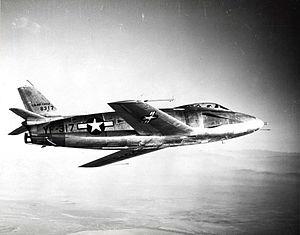
Le terme de « chasseur de pénétration » fut utilisé pendant une courte période pour décrire un chasseur à long rayon d'action théorique, conçu pour pénétrer les défenses antiaériennes ennemies et attaquer les intercepteurs de défense.
Le North American YF-93 était un développement du chasseur américain F-86 Sabre, qui vit le jour comme une version radicalement différente et reçut sa propre désignation. Deux prototypes furent construits et testés en vol avant que le programme ne soit finalement abandonné.